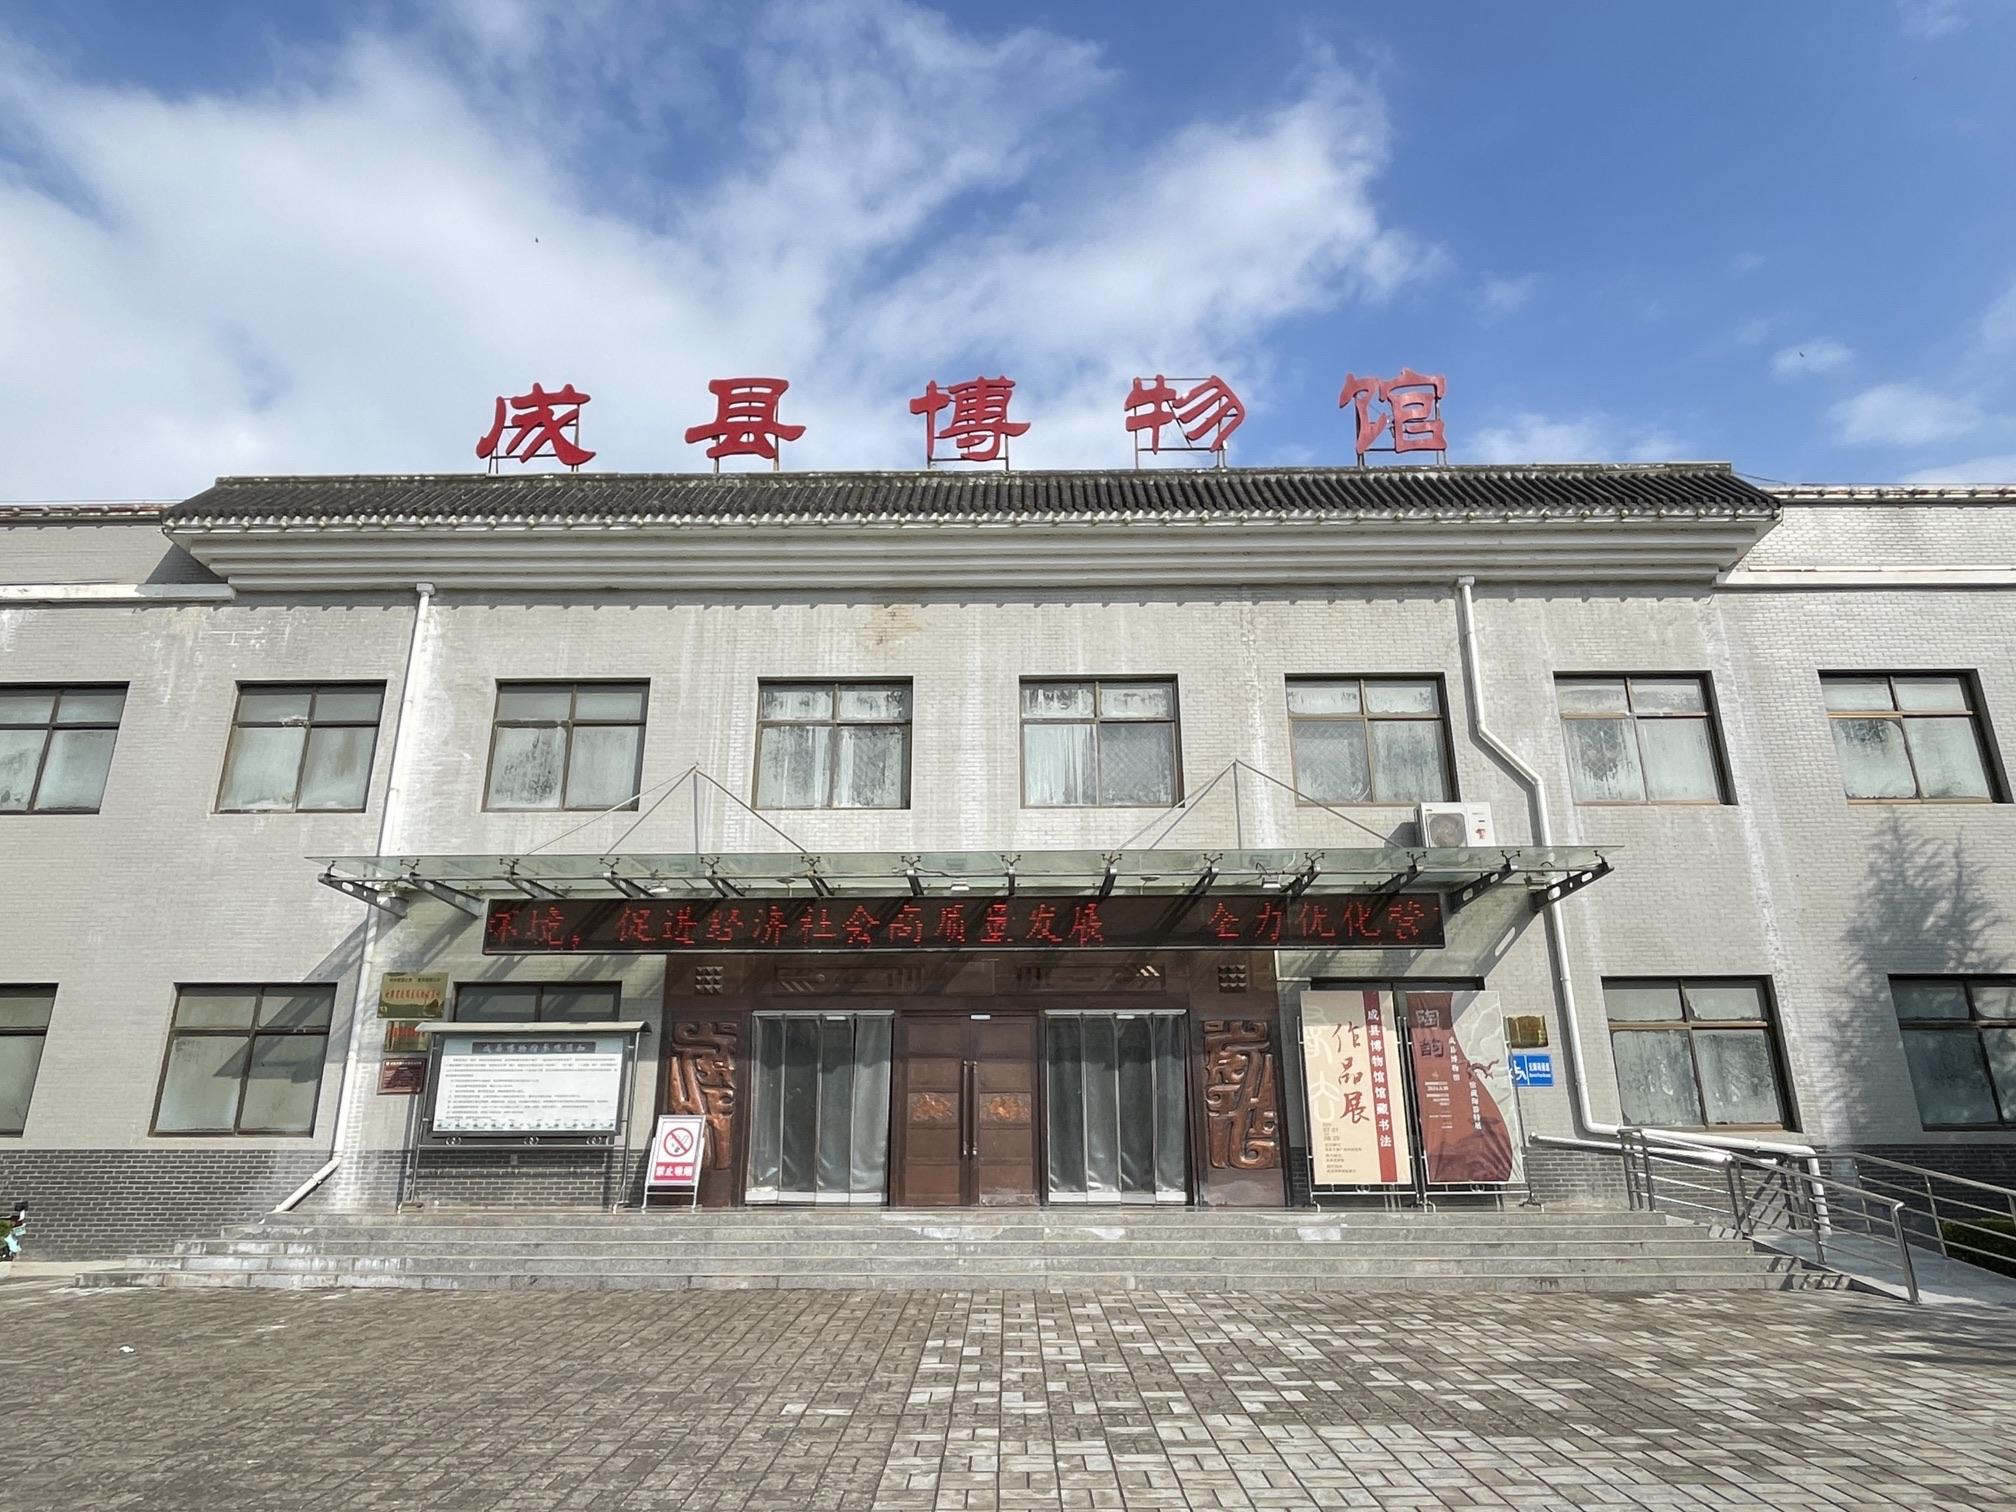
地标名称：成县博物馆
所在城市：陇南市·成县